Dingleton Hill Covered Bridge

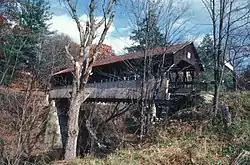

The Dingleton Hill Covered Bridge, also known as the Cornish Mills Bridge, is a historic wooden covered bridge, carrying Root Hill Road over Mill Brook in Cornish Mills, New Hampshire. Built in 1882, it is one of the state's few surviving 19th-century covered bridges. It was listed on the National Register of Historic Places in 1978. It carries one lane of traffic, with a posted weight limit.